Palazzo del Giardino

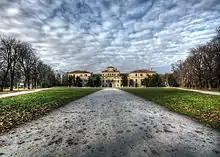
Palazzo del Giardino

The Palazzo del Giardino ("Garden Palace"), also known as the Palazzo Ducale del Giardino ("Ducal Garden Palace"), is a historic building located within the Parco Ducale in Parma.